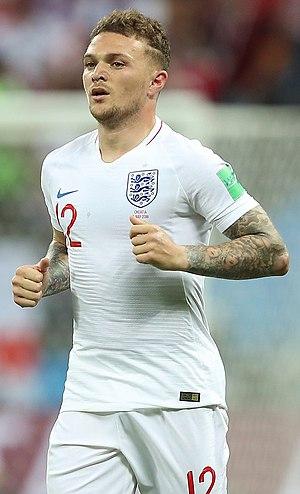
Trippier au Mondial 2018 lors du match Croatie-Angleterre, le 11 juillet 2018
Kieran Trippier, né le 19 septembre 1990 à Bury, est un footballeur international anglais qui évolue au poste de défenseur à l'Atlético de Madrid.